History of male homosexuality

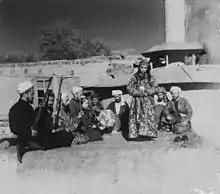
"Dance of a bacchá (dancing boy)" Samarkand, (ca 1905–1915), photo Sergei Mikhailovich Prokudin-Gorskii. Library of Congress, Washington, DC.

It is thought that ancient Assyria (2nd millennium BC to 1st millennium AD) viewed homosexuality as negative and at least criminal, with their interpretations of religious codes of Zoroastrianism forbidding homosexuality, and the rise of Judaism, Christianity and Islam leading to homophobia in much of the western world; the majority of the ancient sources prior to the onset of the Abrahamic religions present homosexuality in the form of male domination or rape.